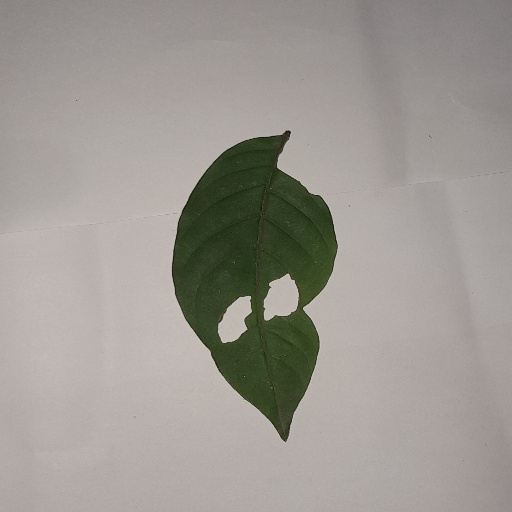
Species: HariTaki
Leaf condition: Shot Hole